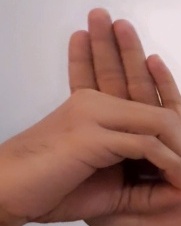
ASL sign: 0